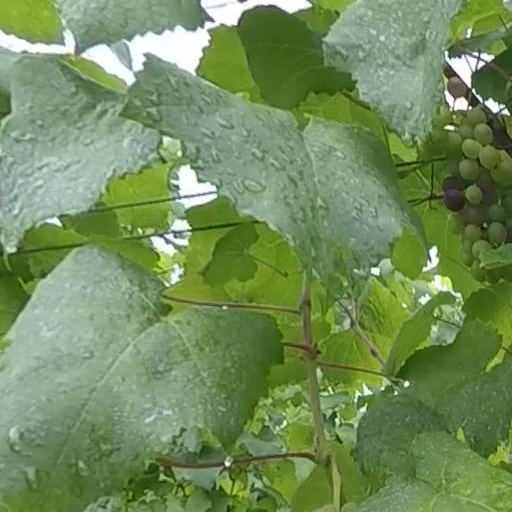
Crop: grape